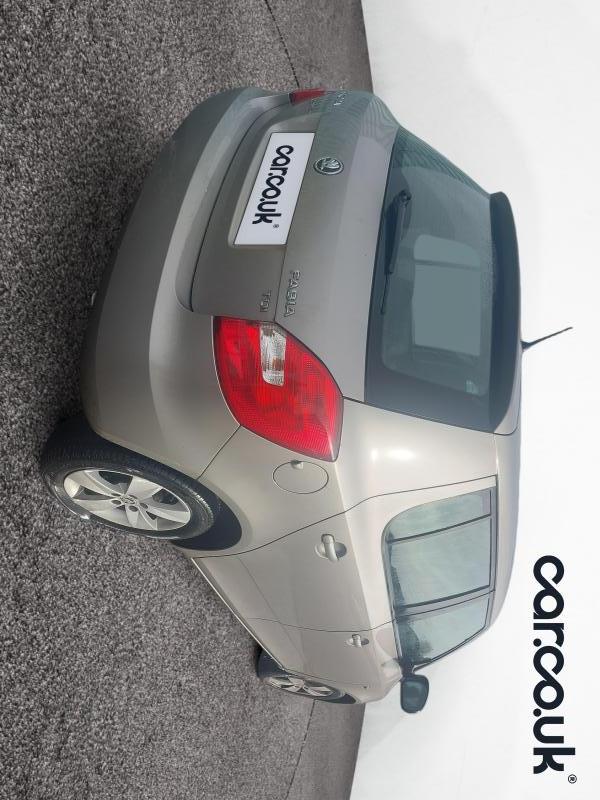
Aucun dommage détecté.
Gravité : aucun